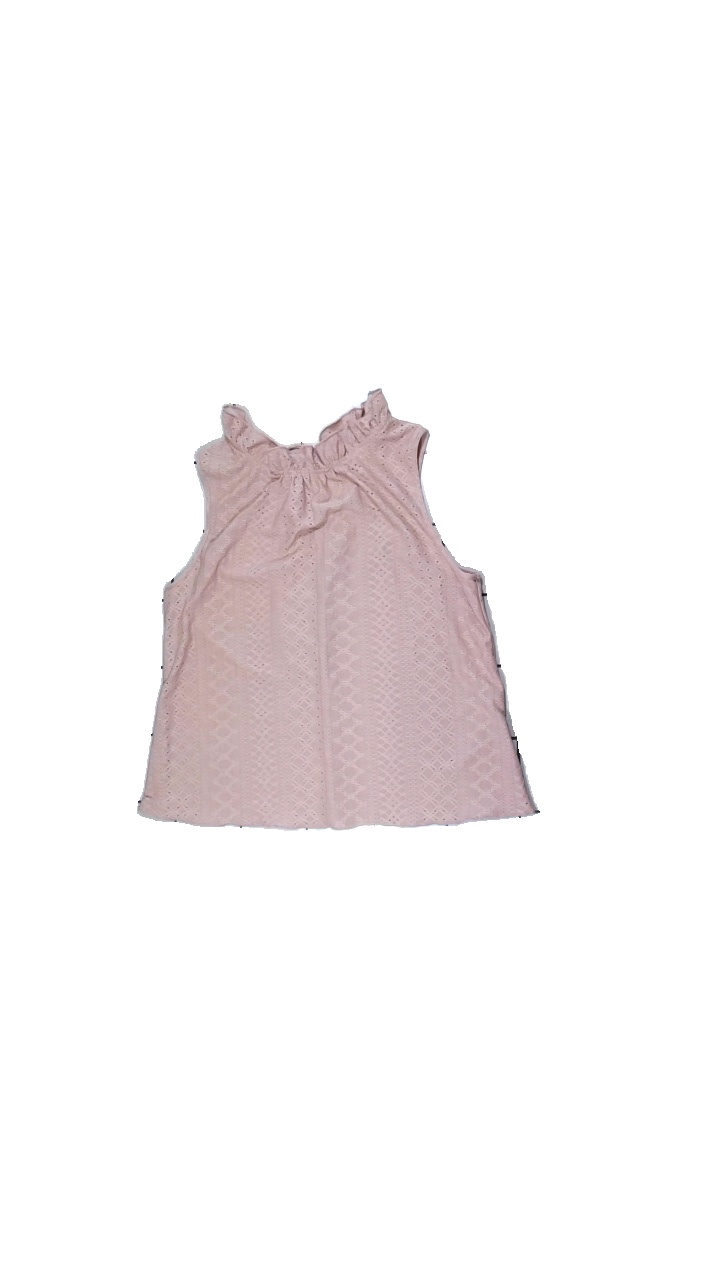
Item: Top (Ladies)
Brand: Missing
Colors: Pink
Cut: Regular, C-collar
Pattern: Embroidered
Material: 100% polyester
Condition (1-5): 3
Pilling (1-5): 5
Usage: Reuse
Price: <50